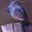
Label: bird